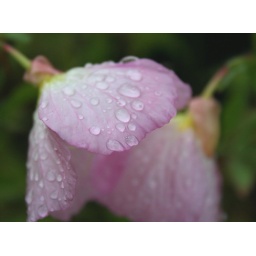
Photos of the flowers around my aunt's house